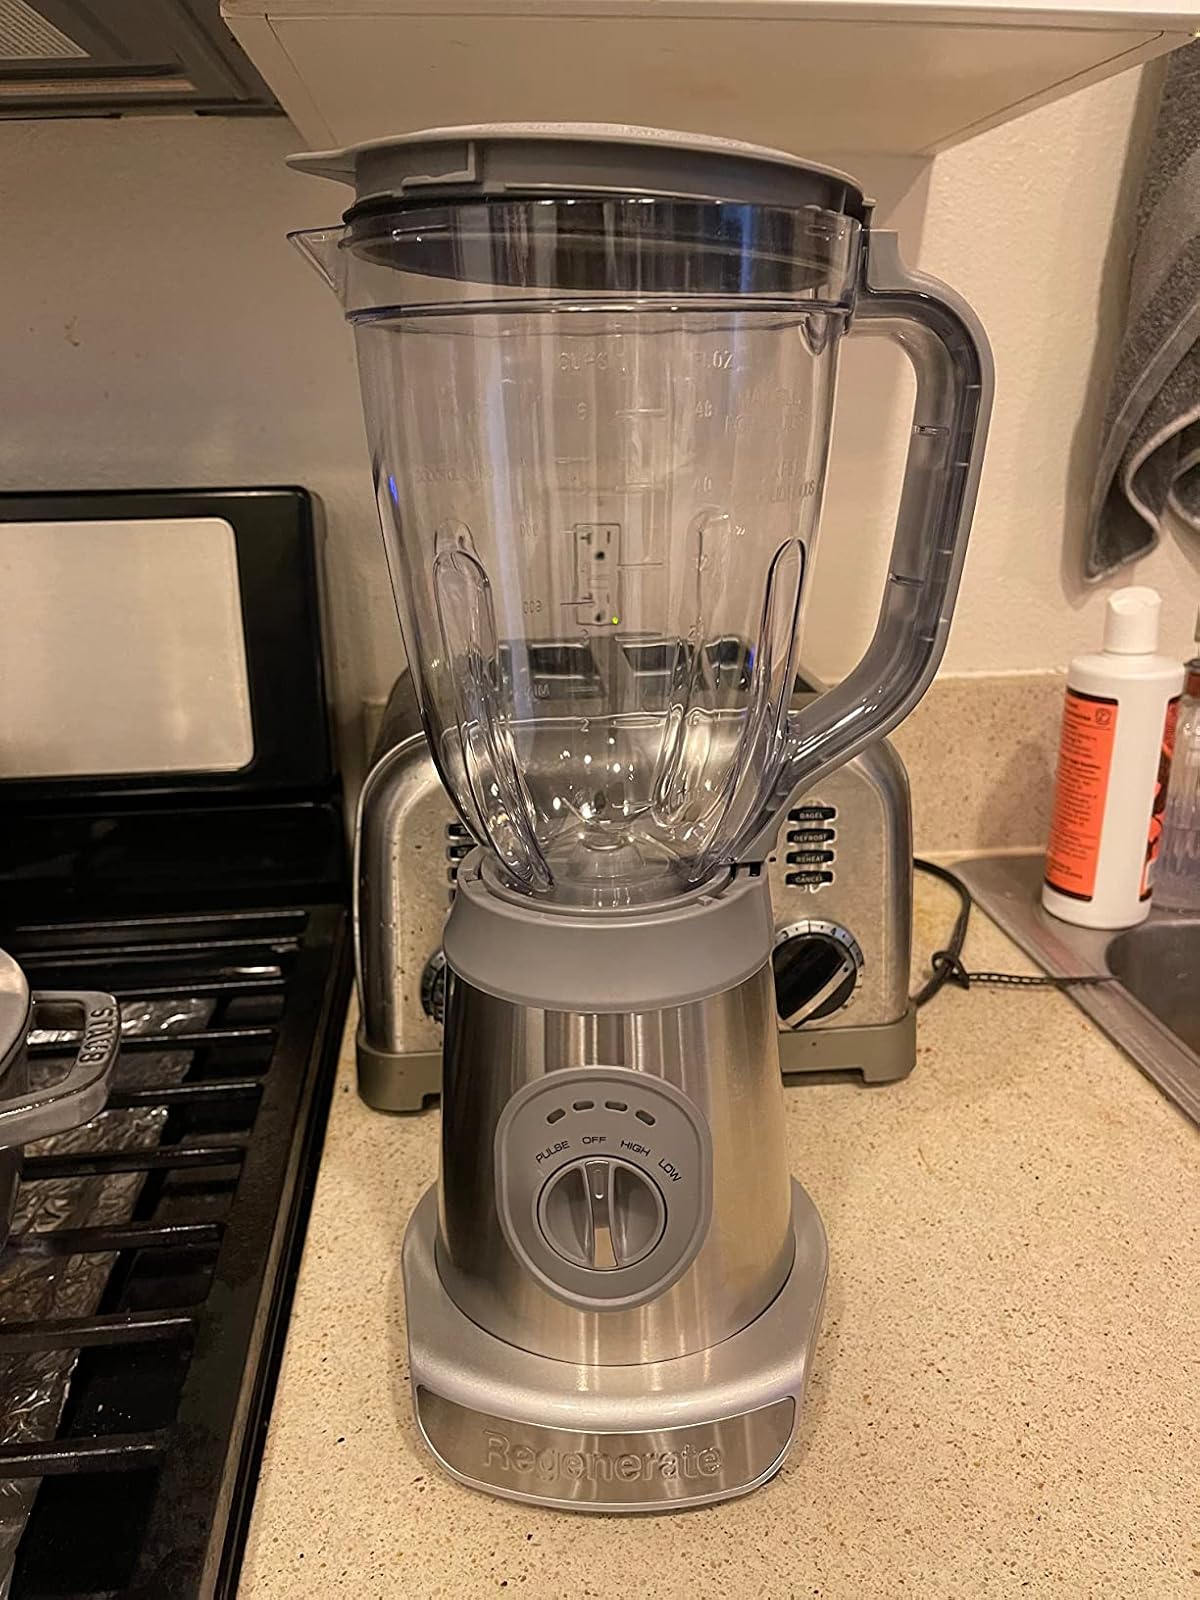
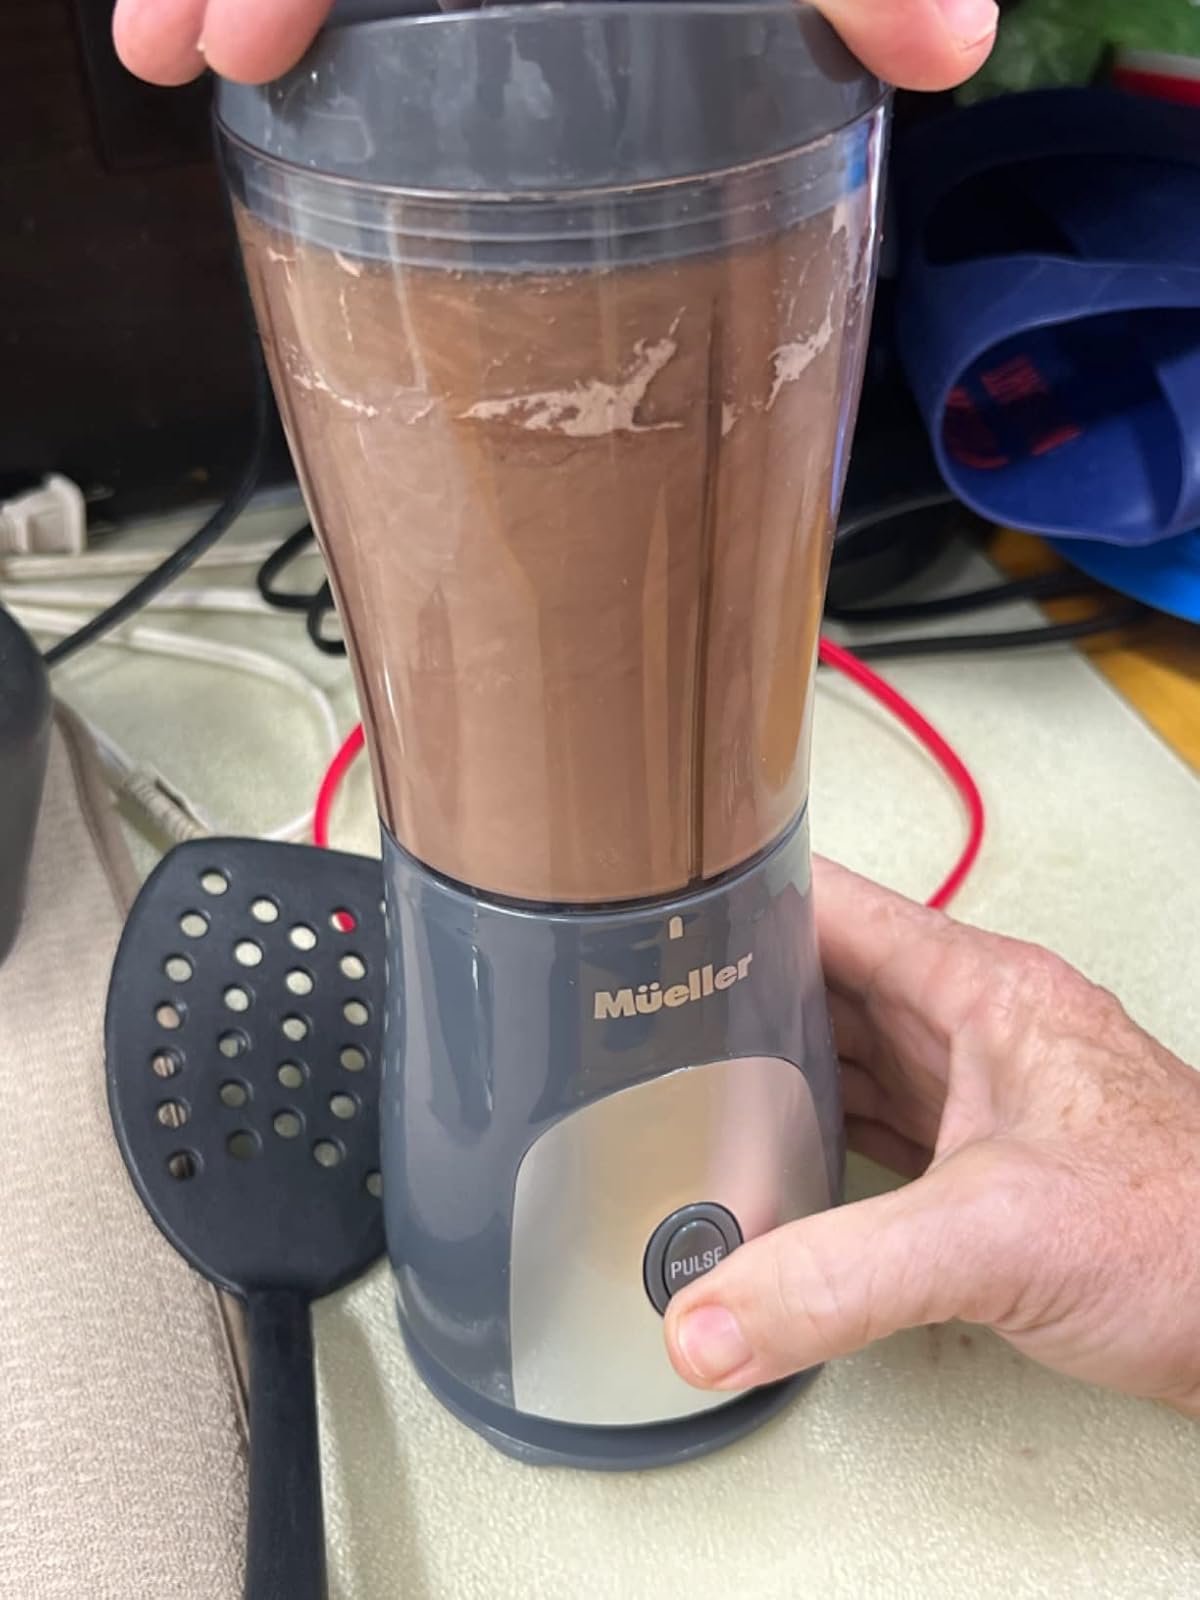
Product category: items_blender
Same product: no